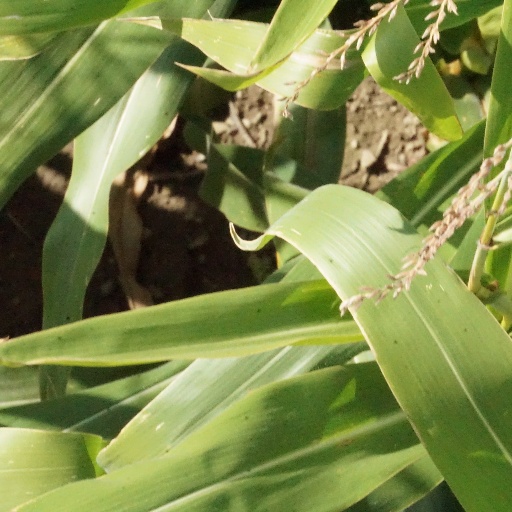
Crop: maize; corn